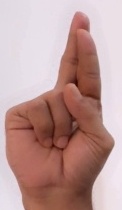
ASL sign: R